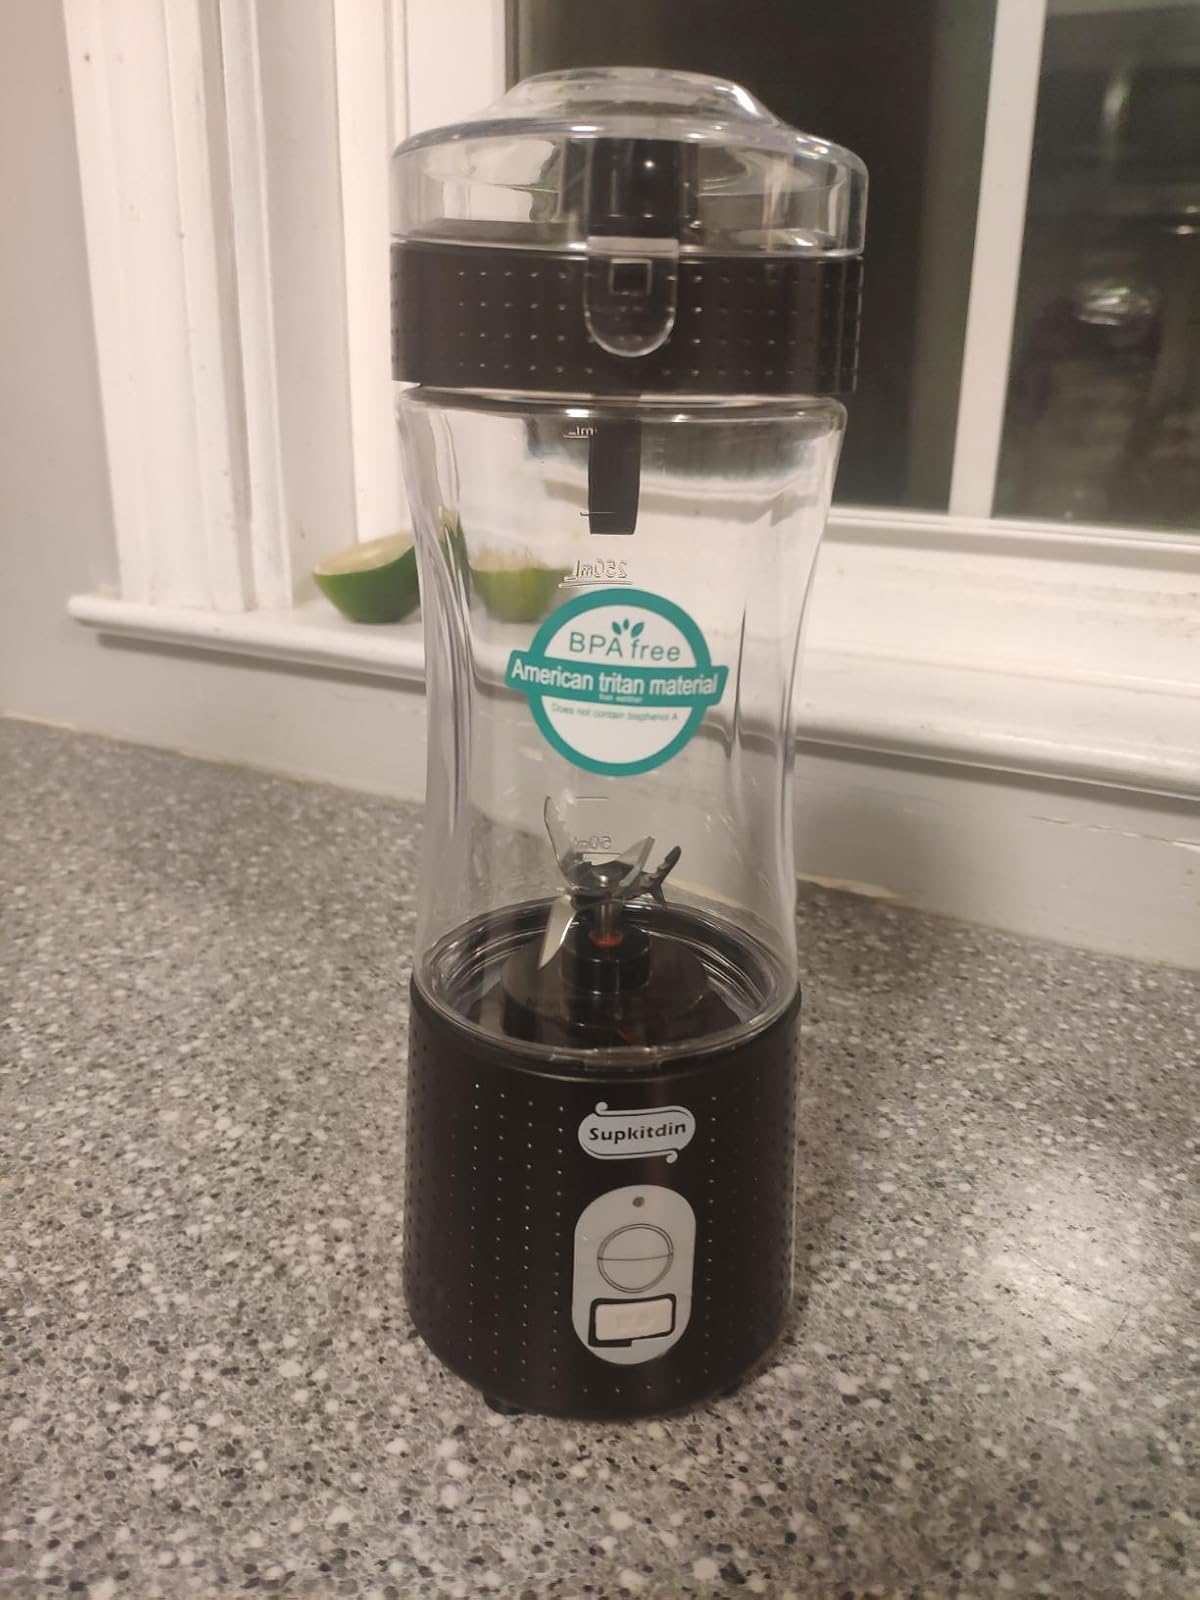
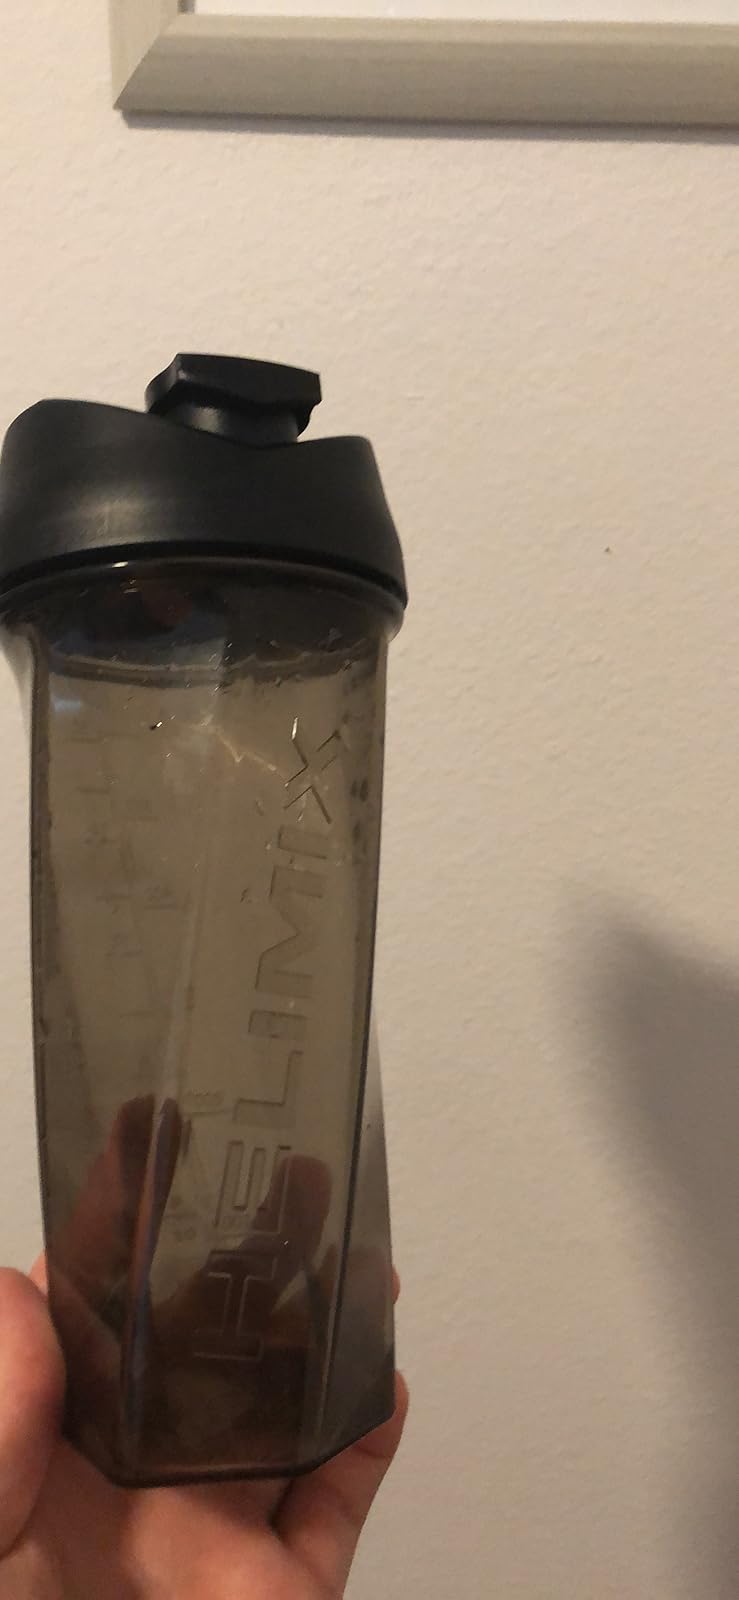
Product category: items_blender
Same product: no